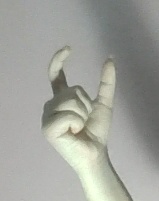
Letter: nun